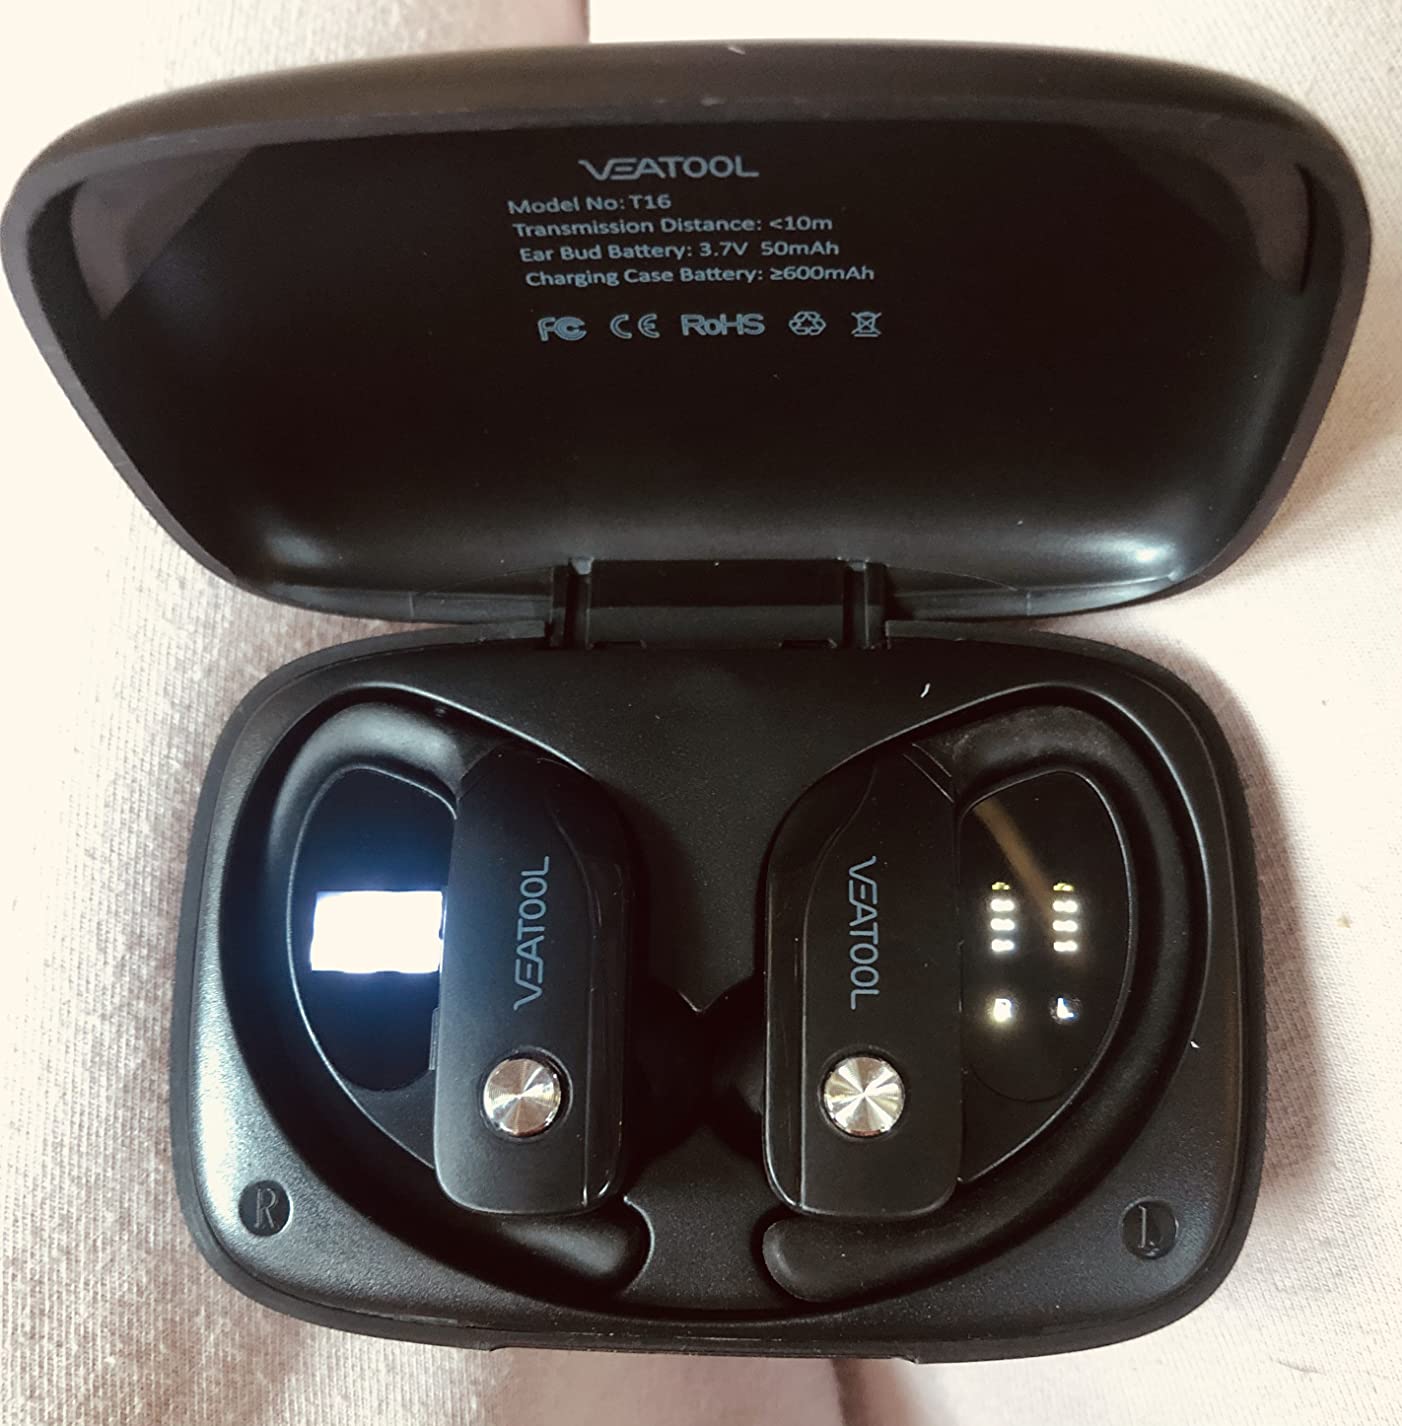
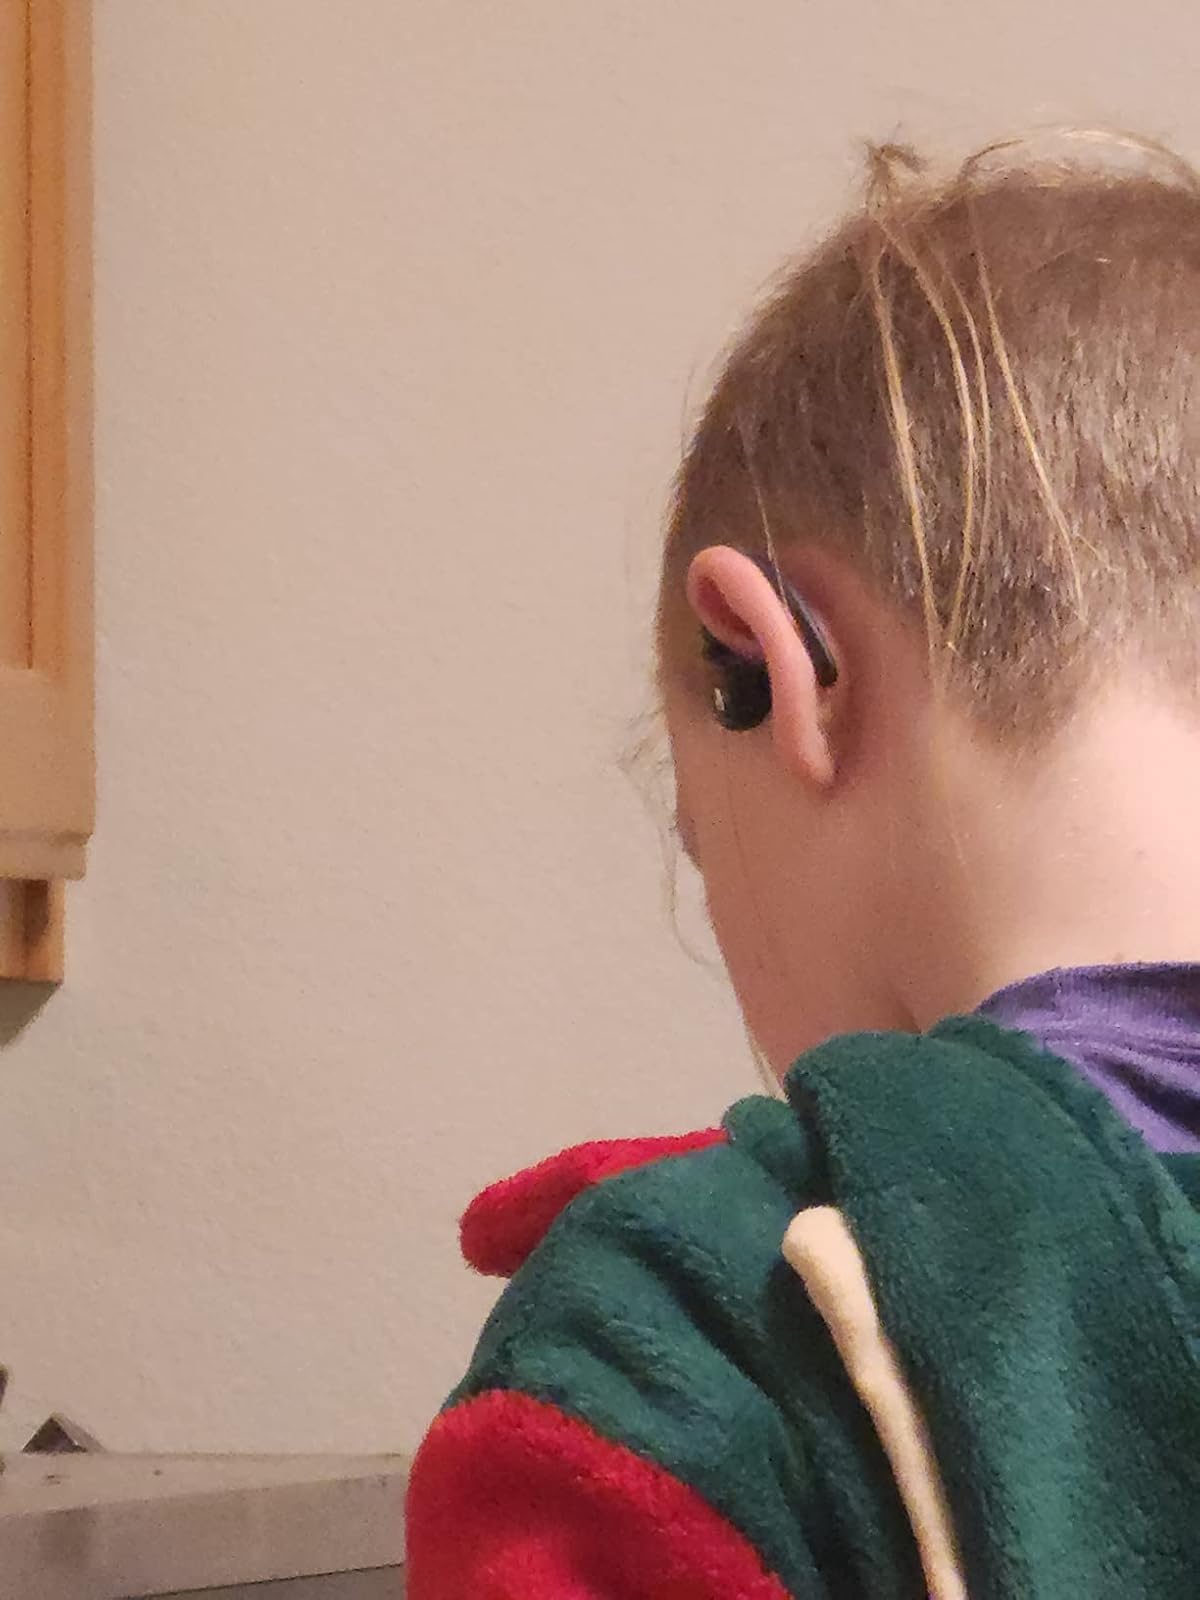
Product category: earbuds
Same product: no